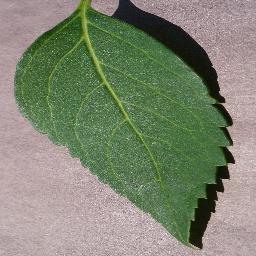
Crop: cherry
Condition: (including_sour)_healthy